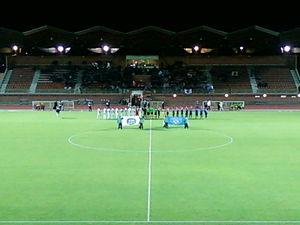
Présentation des équipes lors du match de Ligue 2 SC Bastia - Arles-Avignon du 28 octobre 2011 au stade Dominique-Duvauchelle de Créteil
L'Athletic Club Arlésien, est un club de football français, basé en Arles pour la section amateur, et fondé le 19 décembre 1912.
La saison 2011-2012 de Ligue 2 est la soixante-treizième édition du championnat de Ligue 2. Deuxième niveau de la hiérarchie du football en France après la Ligue 1, le championnat oppose en matchs aller-retour, vingt clubs professionnels, dont trois promus de National et trois relégués de Ligue 1. Le championnat débute le 29 juillet 2011 et se termine le 18 mai 2012.